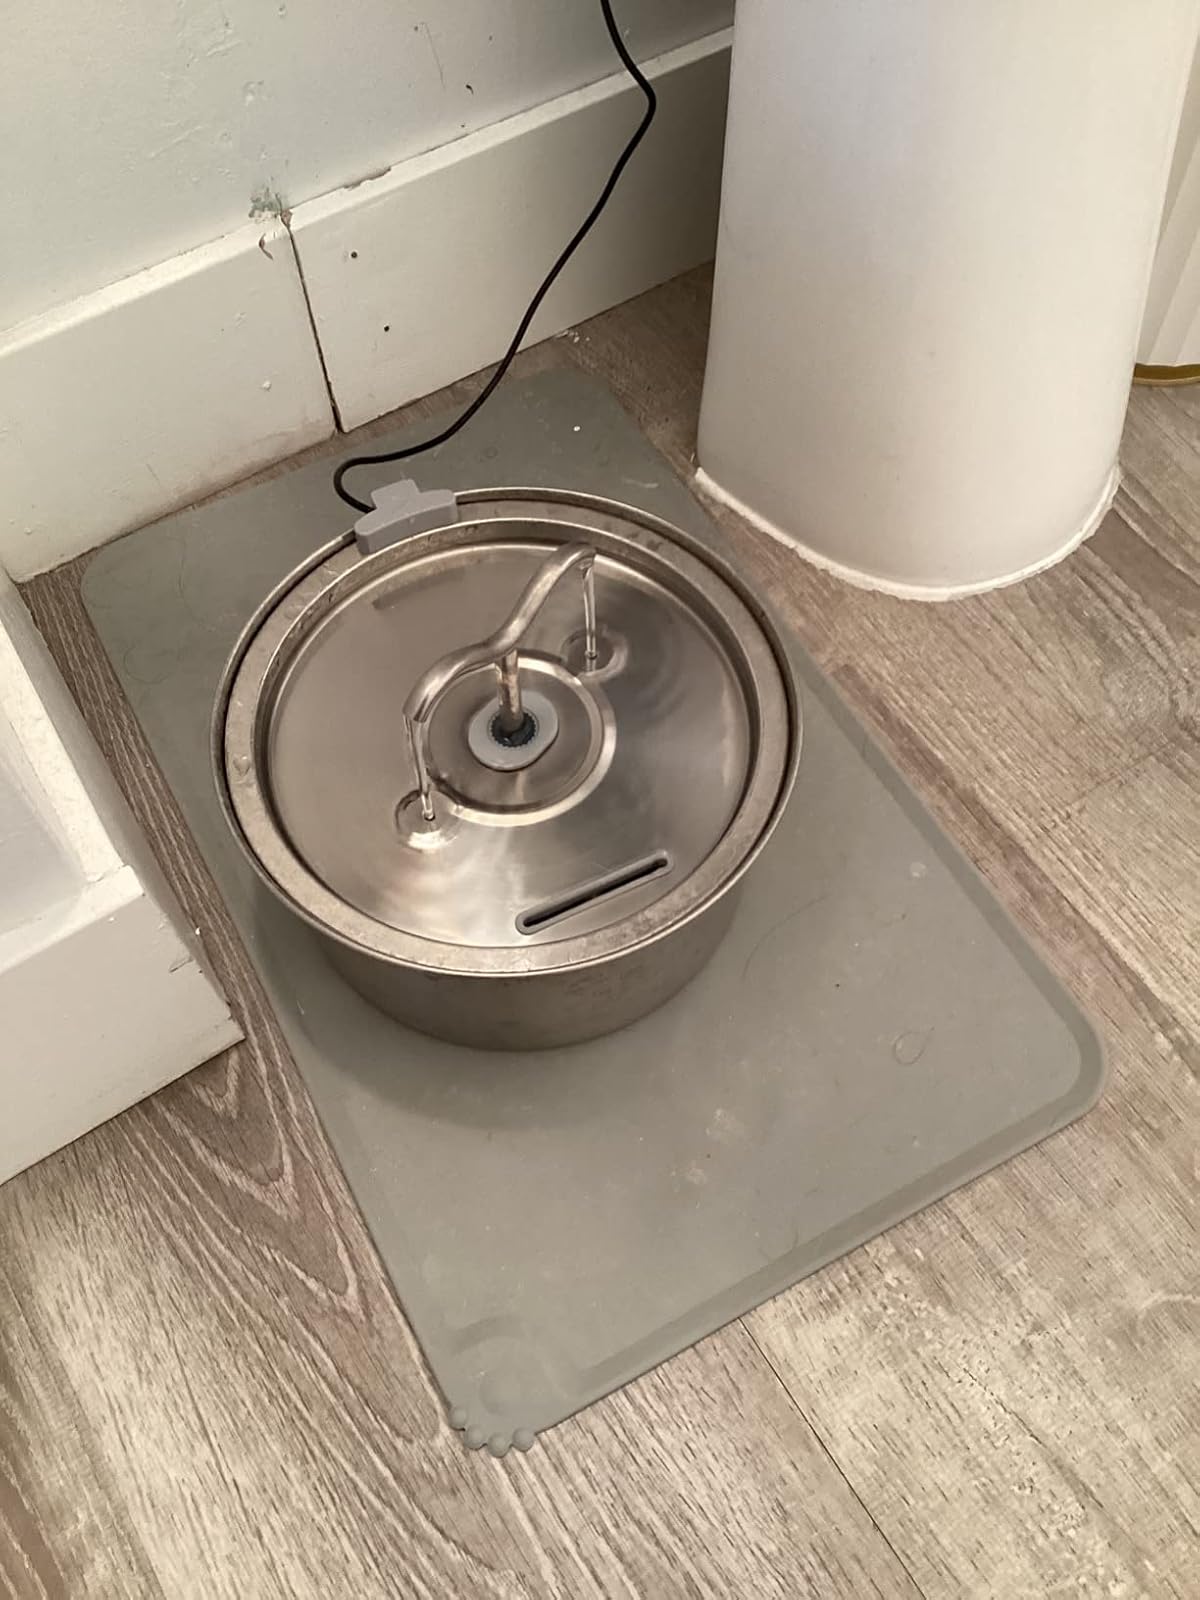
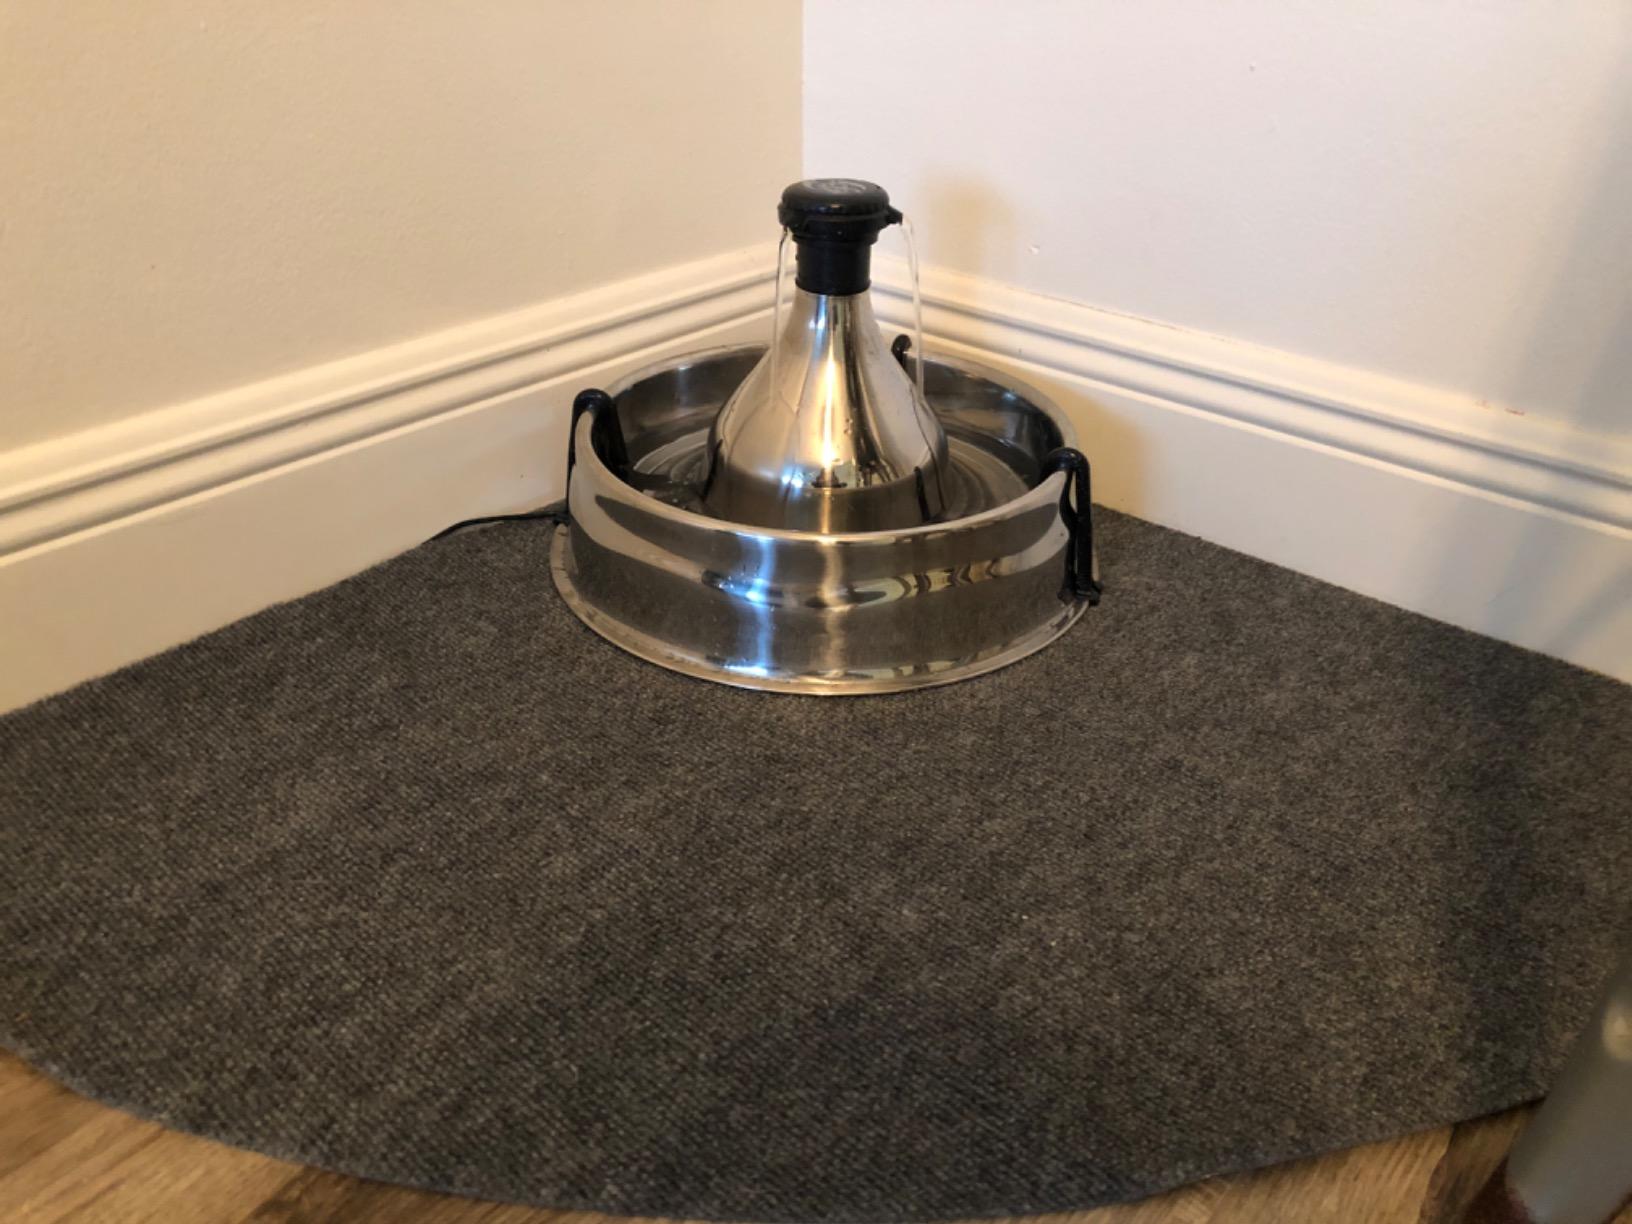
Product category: items_bowl
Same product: no